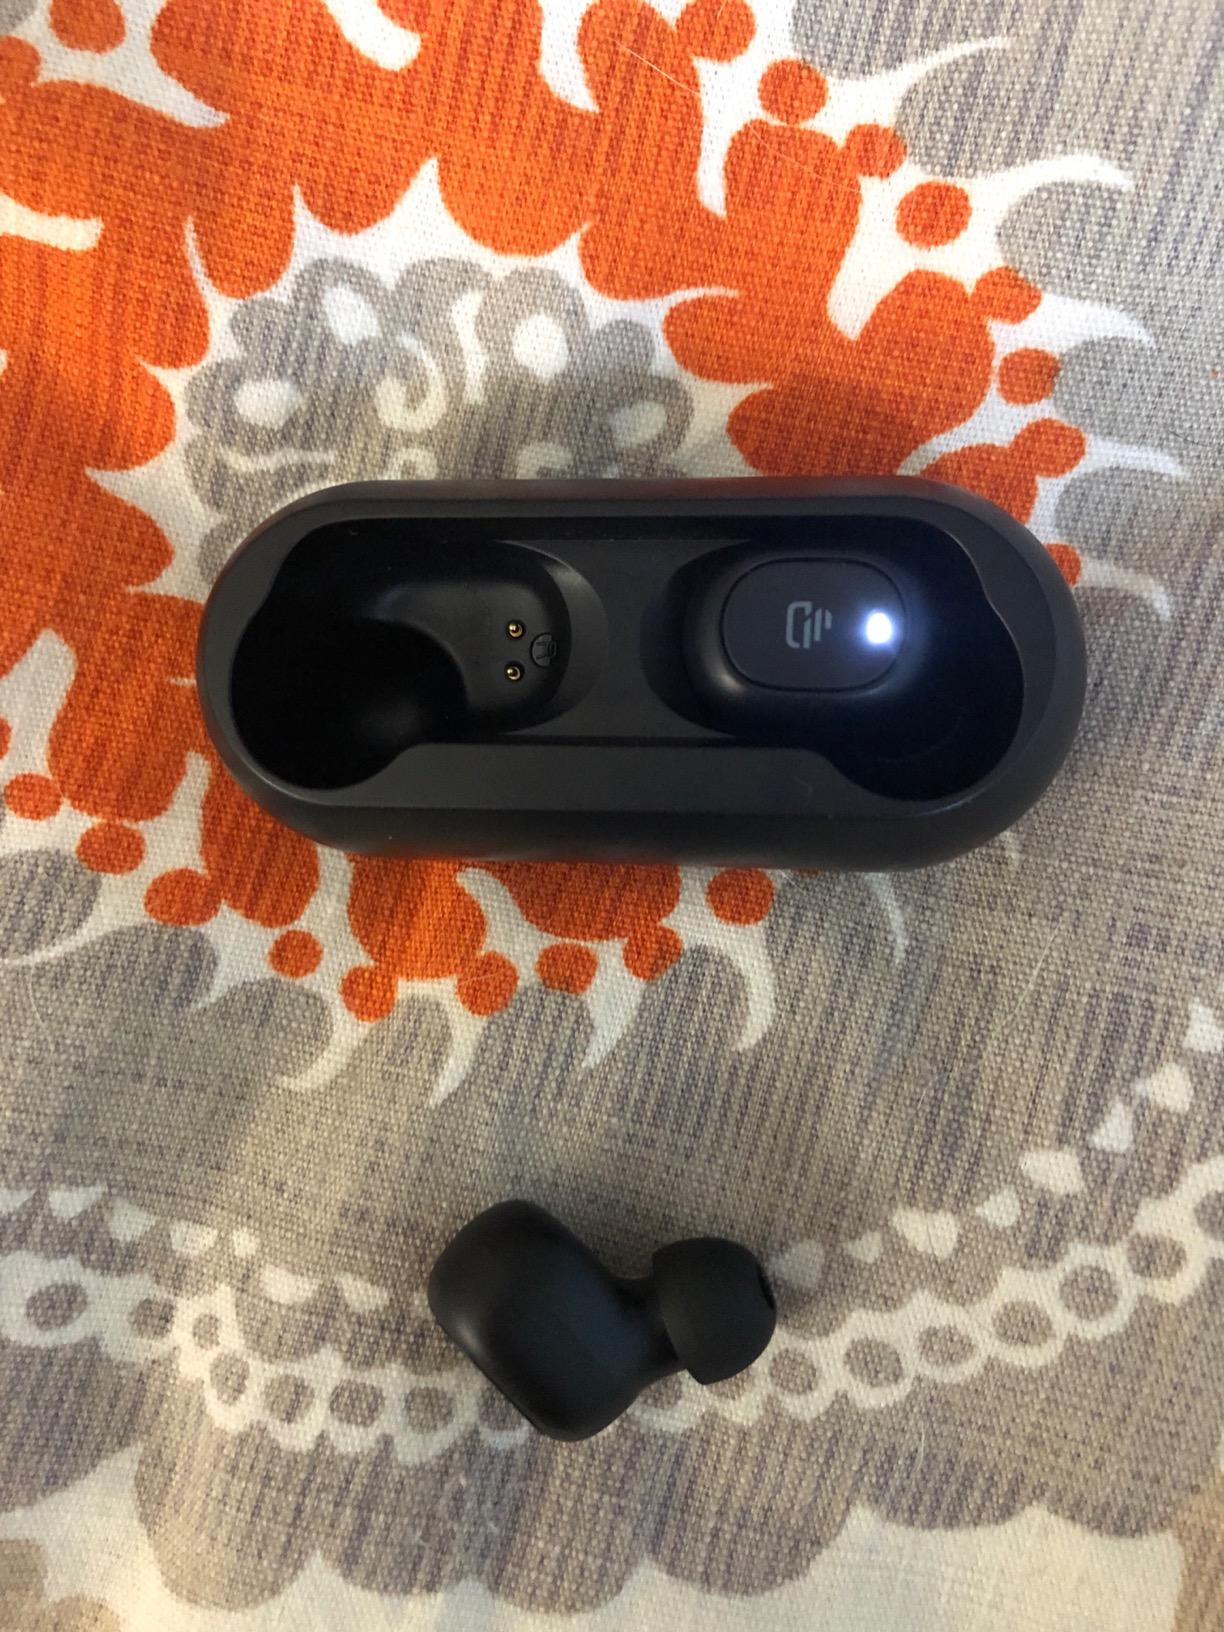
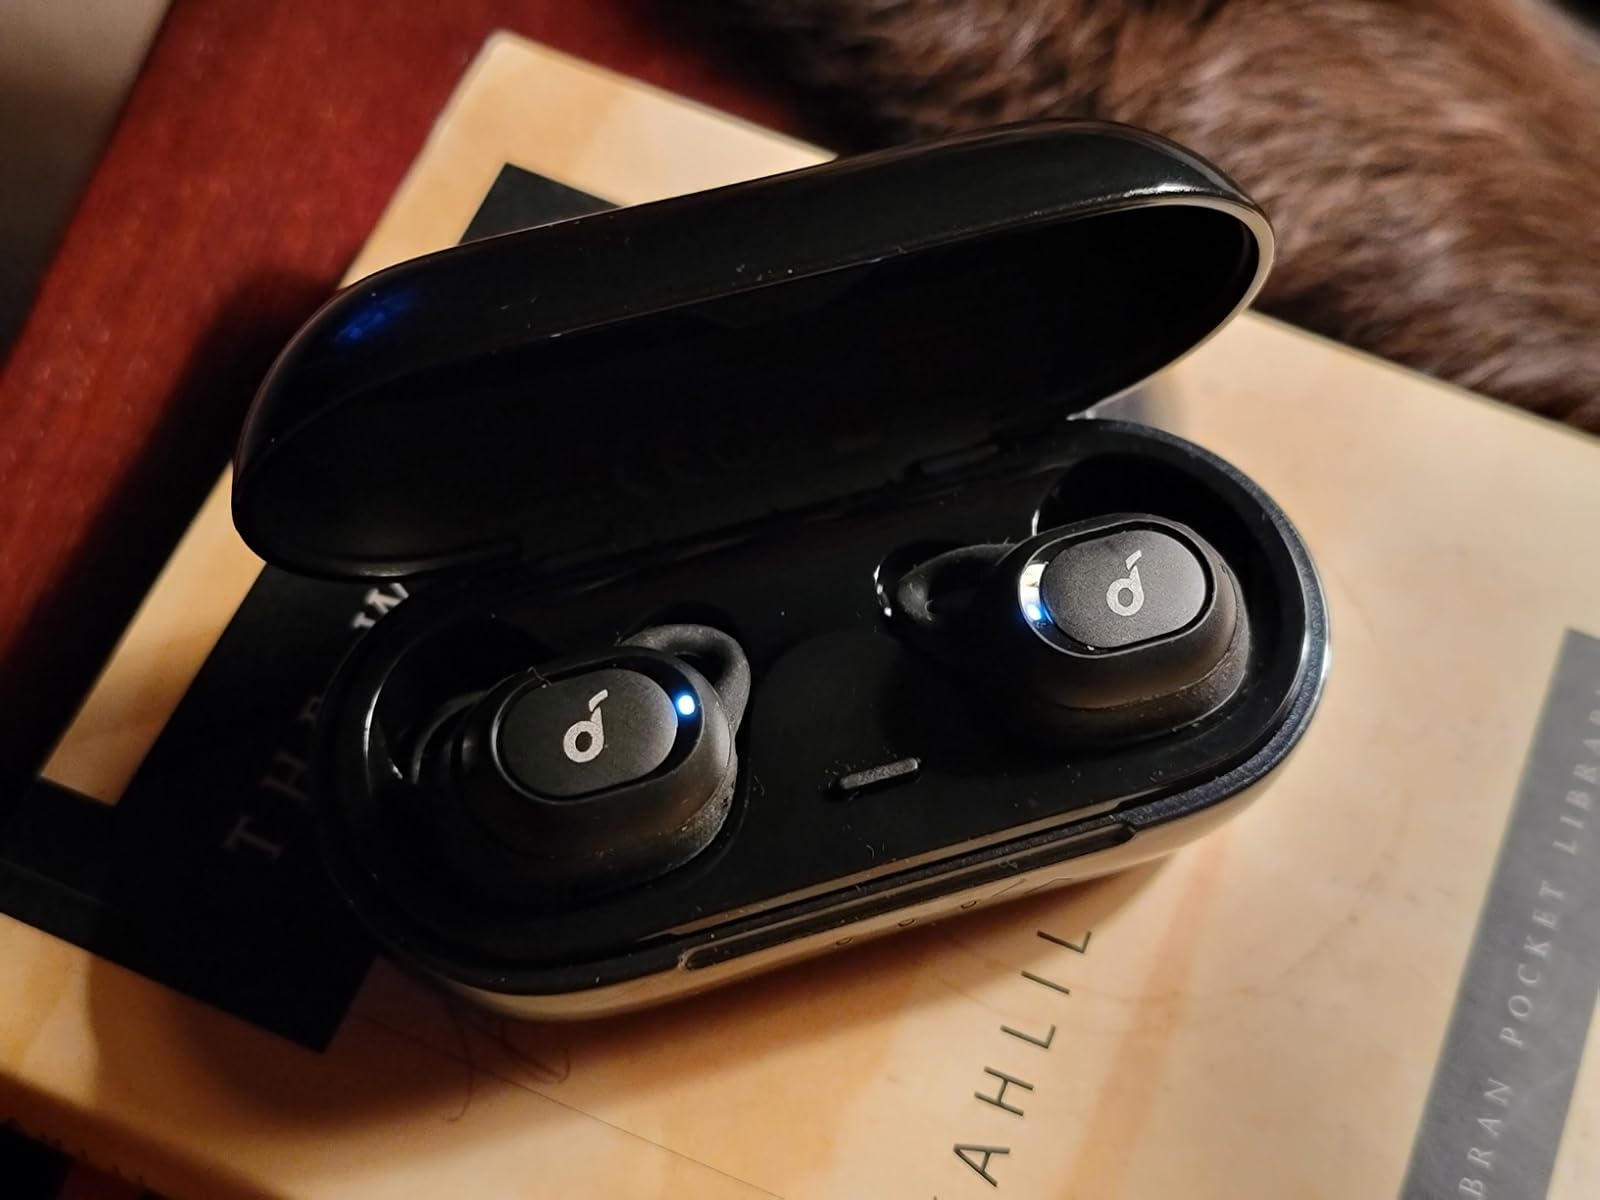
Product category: earbuds
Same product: no